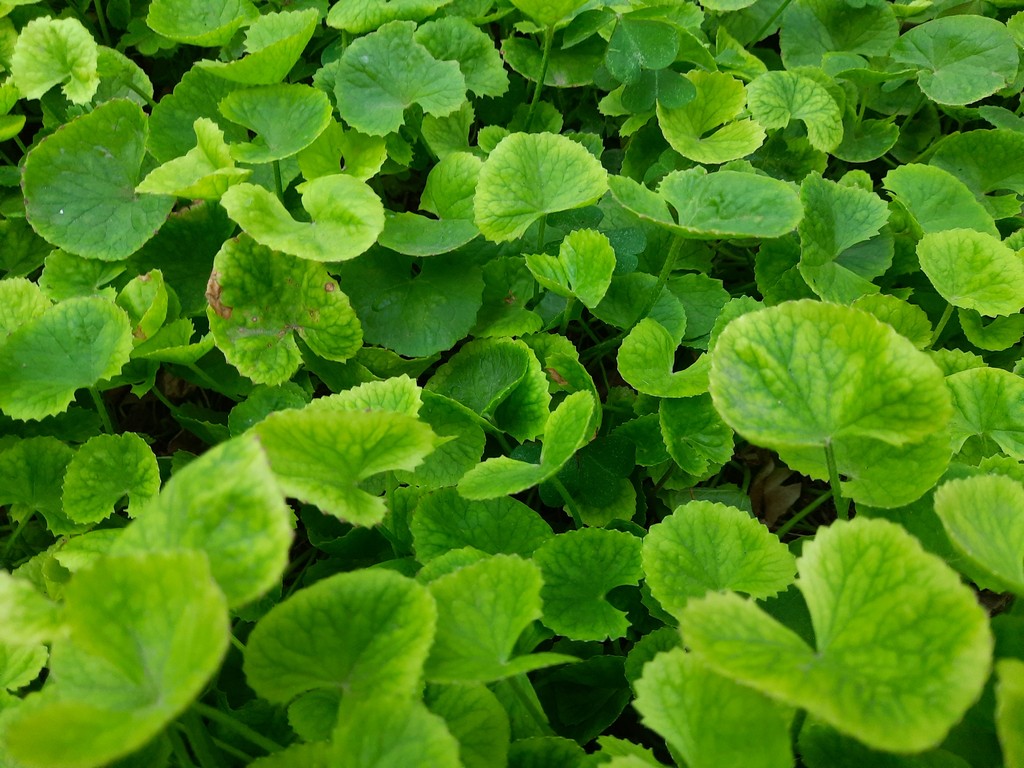
Label: Healthy